Mikulich General Store

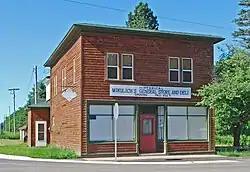

The Mikulich General Store is a commercial building located at the junction of County Roads 1 and 44 in Limestone Township, Traunik, Michigan. It was listed on the National Register of Historic Places in 1993 and designated a Michigan State Historic Site in 1987.